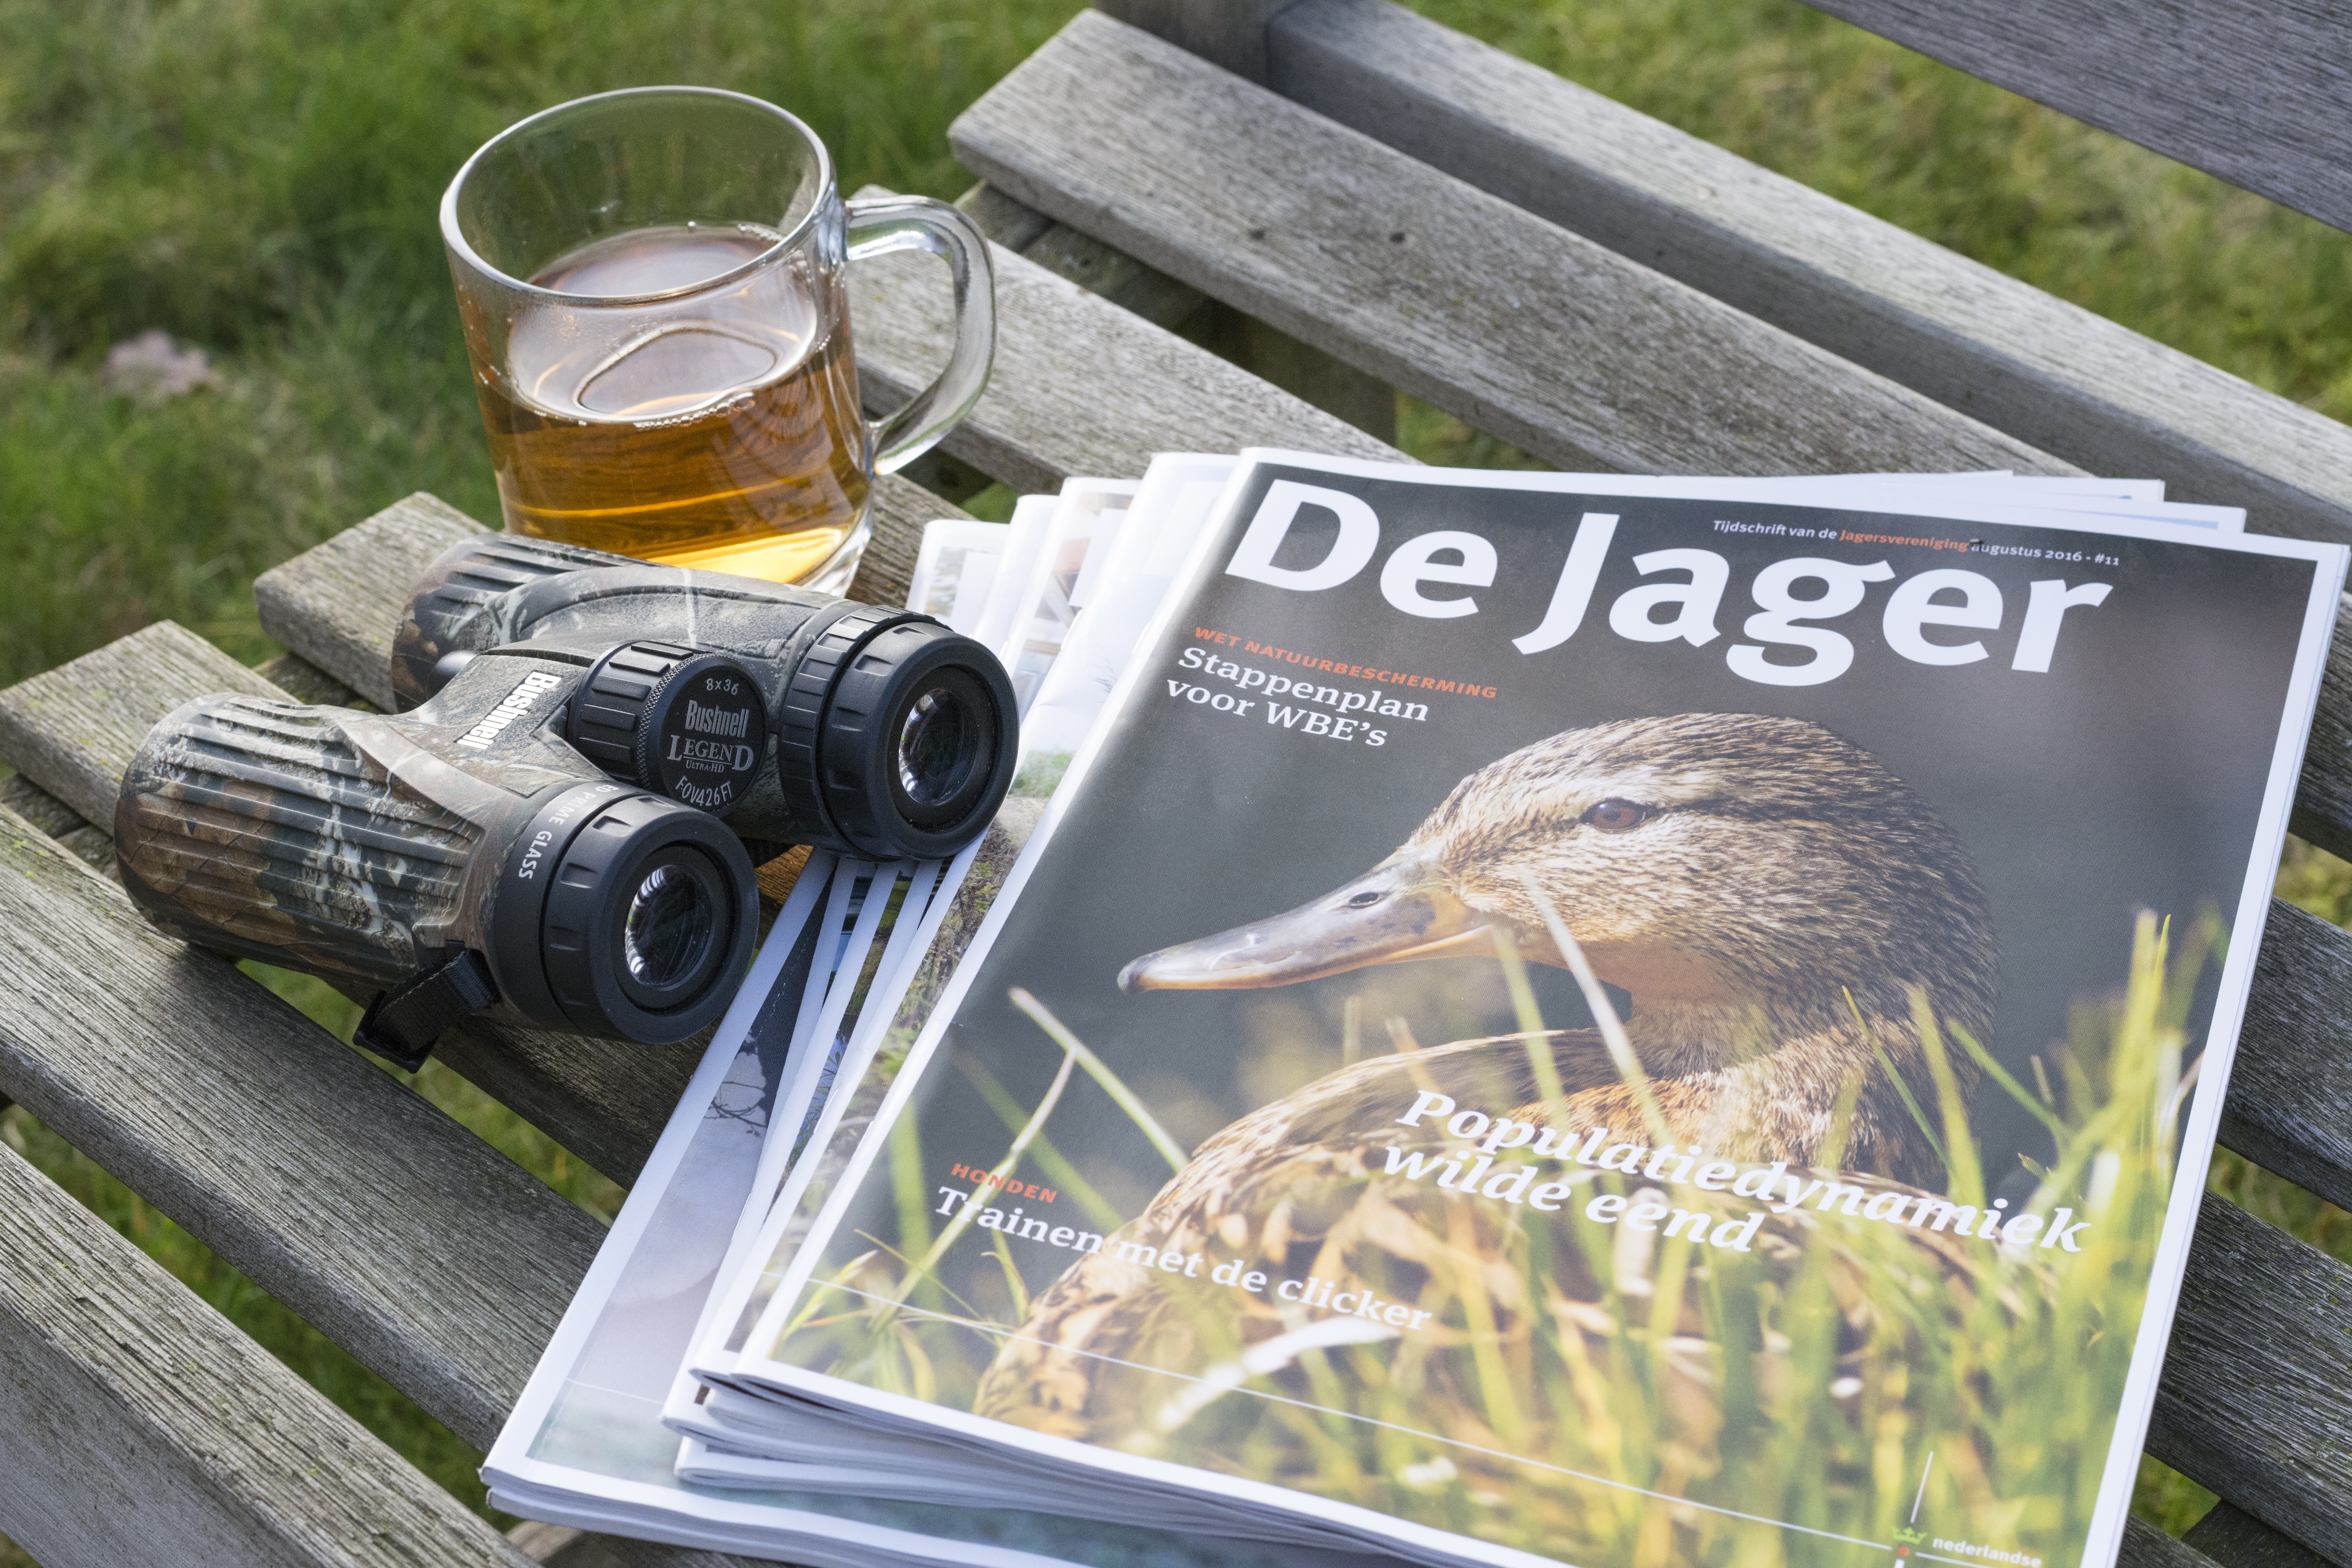
landscape, tree, nature, forest, grass, hiking, tea, glass, view, recreation, wild, vehicle, relax, magazine, drink, rest, trace, relaxation, drinking, hunt, hunting, emotions, enjoy, search, binoculars, dutch landscape, cup of, english tea